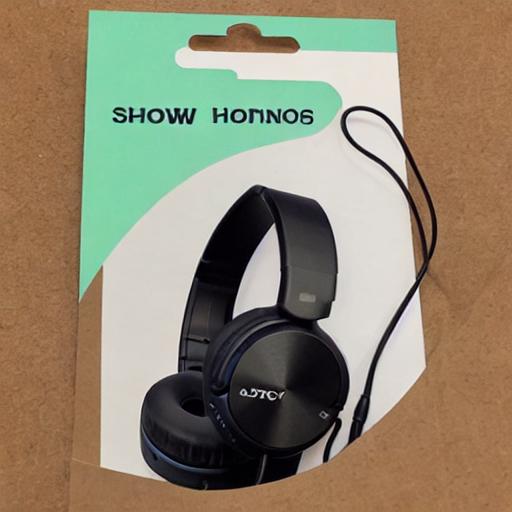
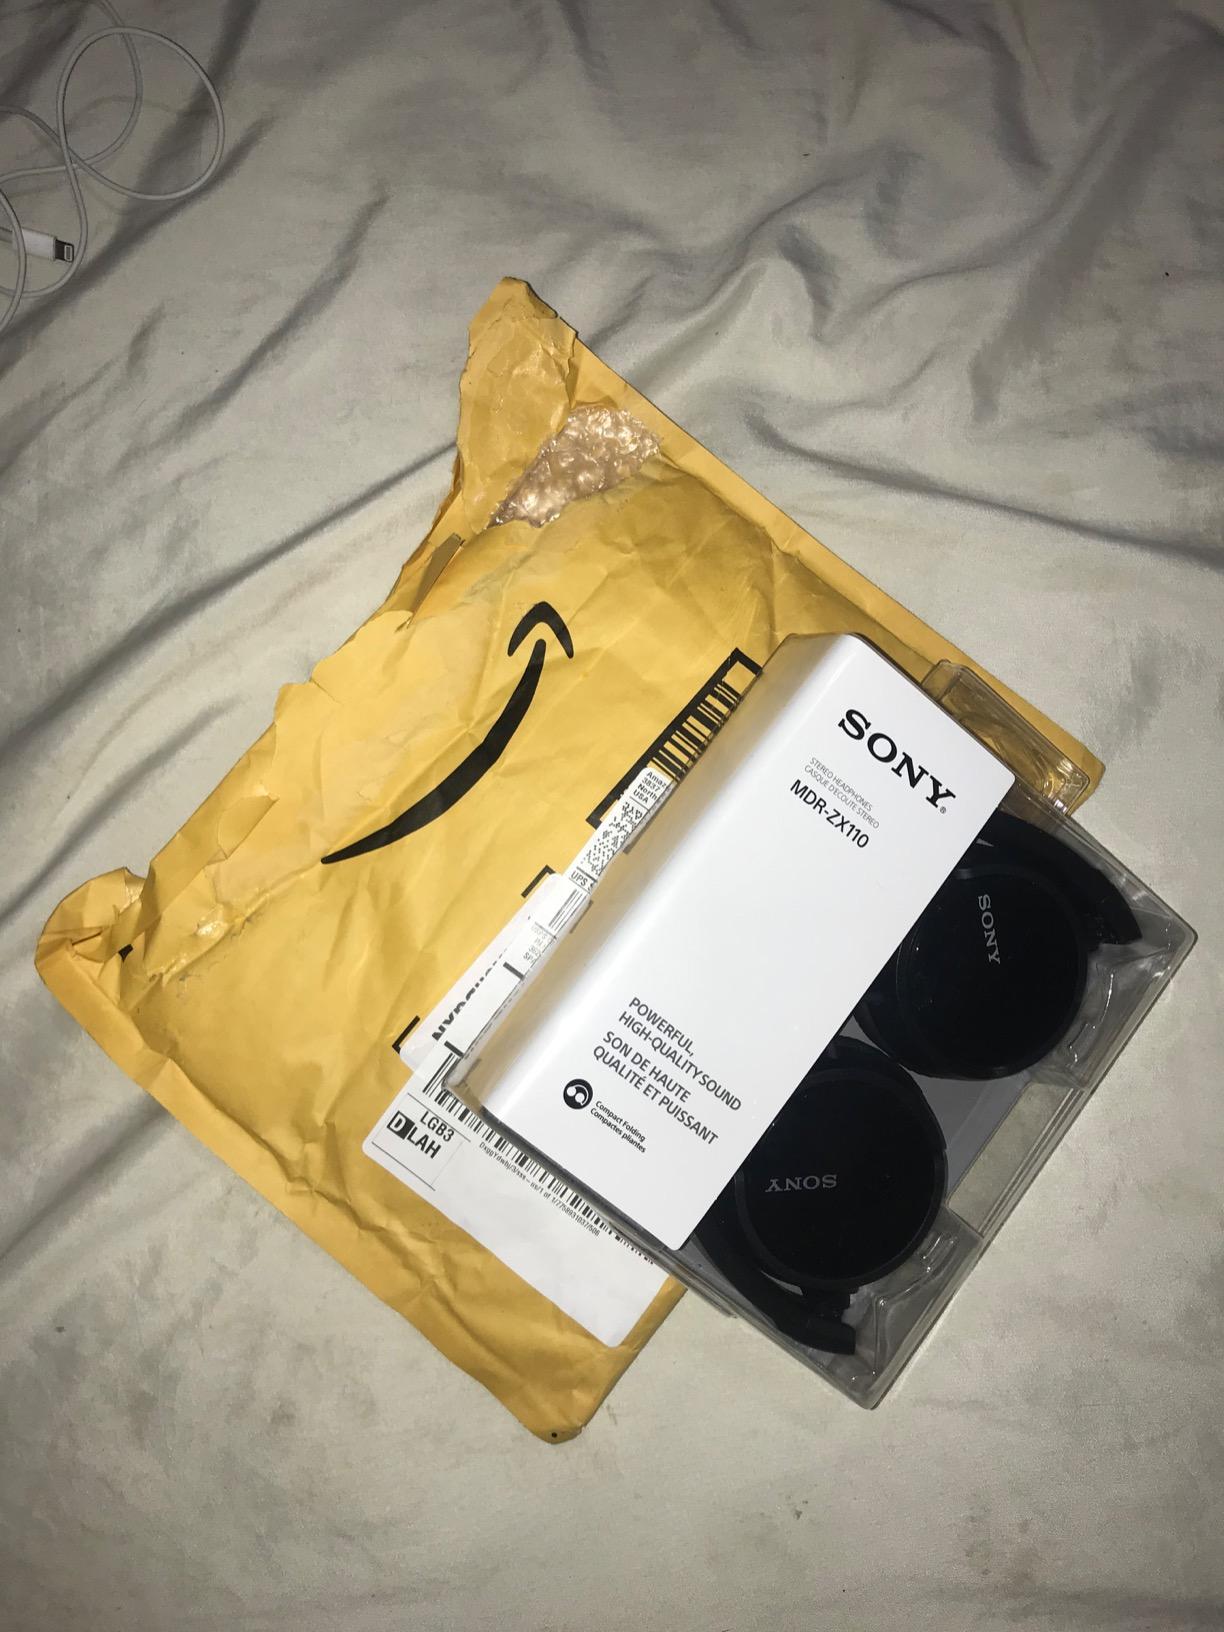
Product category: headphones
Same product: no